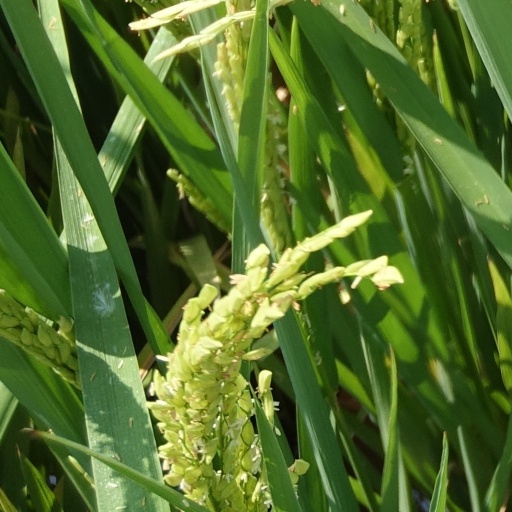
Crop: rice